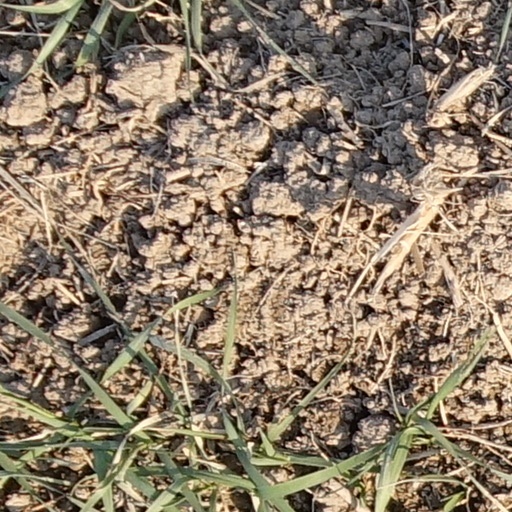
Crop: wheat